Crab claw sail

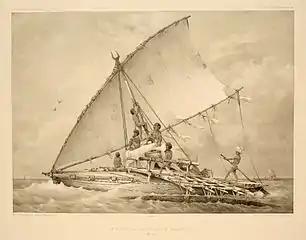
1846 illustration of a Fijian "camakau", a single-outrigger canoe with a canted mast "crane sprit"-type crab claw sail

The need to propel larger and more heavily laden boats led to the increase in vertical sail. However this introduced more instability to the vessels. In addition to the unique invention of outriggers to solve this, the sails were also leaned backwards and the converging point moved further forward on the hull. This new configuration required a loose "prop" in the middle of the hull to hold the spars up, as well as rope supports on the windward side. This allowed more sail area (and thus more power) while keeping the center of effort low and thus making the boats more stable. The prop was later converted into fixed or removable canted masts where the spars of the sails were actually suspended by a halyard from the masthead. This type of sail is most refined in Micronesian proas which could reach very high speeds. These configurations are sometimes known as the "crane sprit" or the "crane spritsail". Micronesian, Island Melanesian, and Polynesian single-outrigger vessels also used this canted mast configuration to uniquely develop shunting, where canoes are symmetrical from front to back and change end-to-end when sailing against the wind.